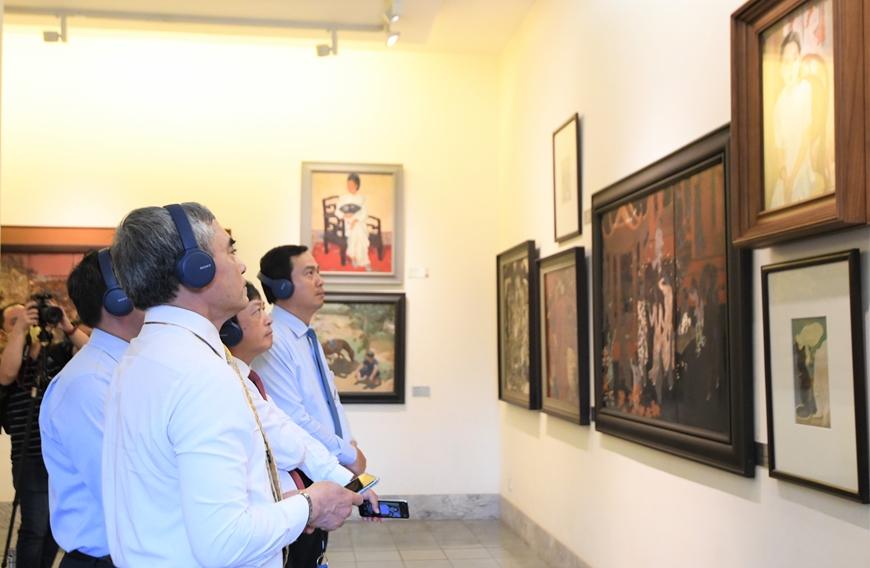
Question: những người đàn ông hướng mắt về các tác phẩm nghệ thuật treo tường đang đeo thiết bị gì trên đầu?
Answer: họ đang đeo tai nghe